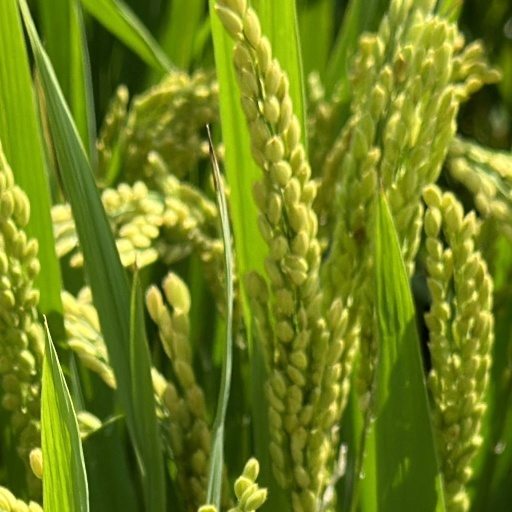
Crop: rice